History of the United States foreign policy

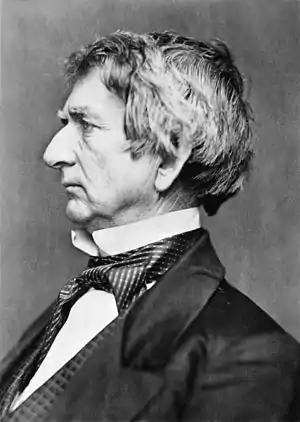
As Secretary of State, William Seward presided over the acquisition of Alaska

The Jeffersonians deeply distrusted the British in the first place, but this was exacerbated by the Royal Navy closing U.S. trade with France and impressing about 6,000 alleged British deserters from American ships. The American public felt humiliated by the British attack on the American warship "Chesapeake" in 1807. In the west, British-allied Indians attacked American colonizers, thus frustrating the encroachment of U.S. frontier settlements into the Midwest (Ohio, Indiana, and Michigan, especially).